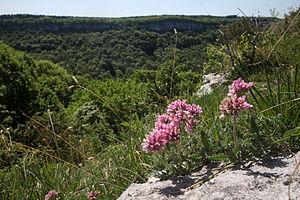
L'anthyllide des montagnes fleurit en mai et colore en rose les corniches calcaires du ravin de Valbois.
La réserve naturelle nationale du ravin de Valbois est une réserve naturelle nationale de France située dans le département du Doubs en région Bourgogne Franche-Comté. Créée en 1983, et occupant une superficie de 235 ha, elle correspond à une reculée jurassienne en bordure de la haute-vallée de la Loue.